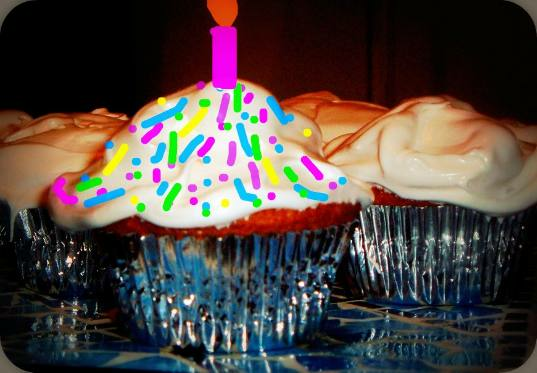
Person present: No